Anaplasma bovis

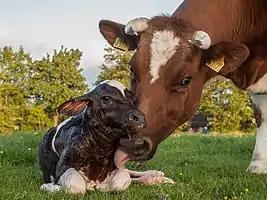

"Anaplasma bovis" is spread from host to host by tick vectors, specifically from the genera "Ixodes", "Dermacentor", "Rhipicephalus", and "Amblyomma". The tick consumes a blood meal from an infected cattle host, taking up the bacteria. "A. bovis" can then be transmitted to a different animal when the tick goes on to take another blood meal from a susceptible bovine.